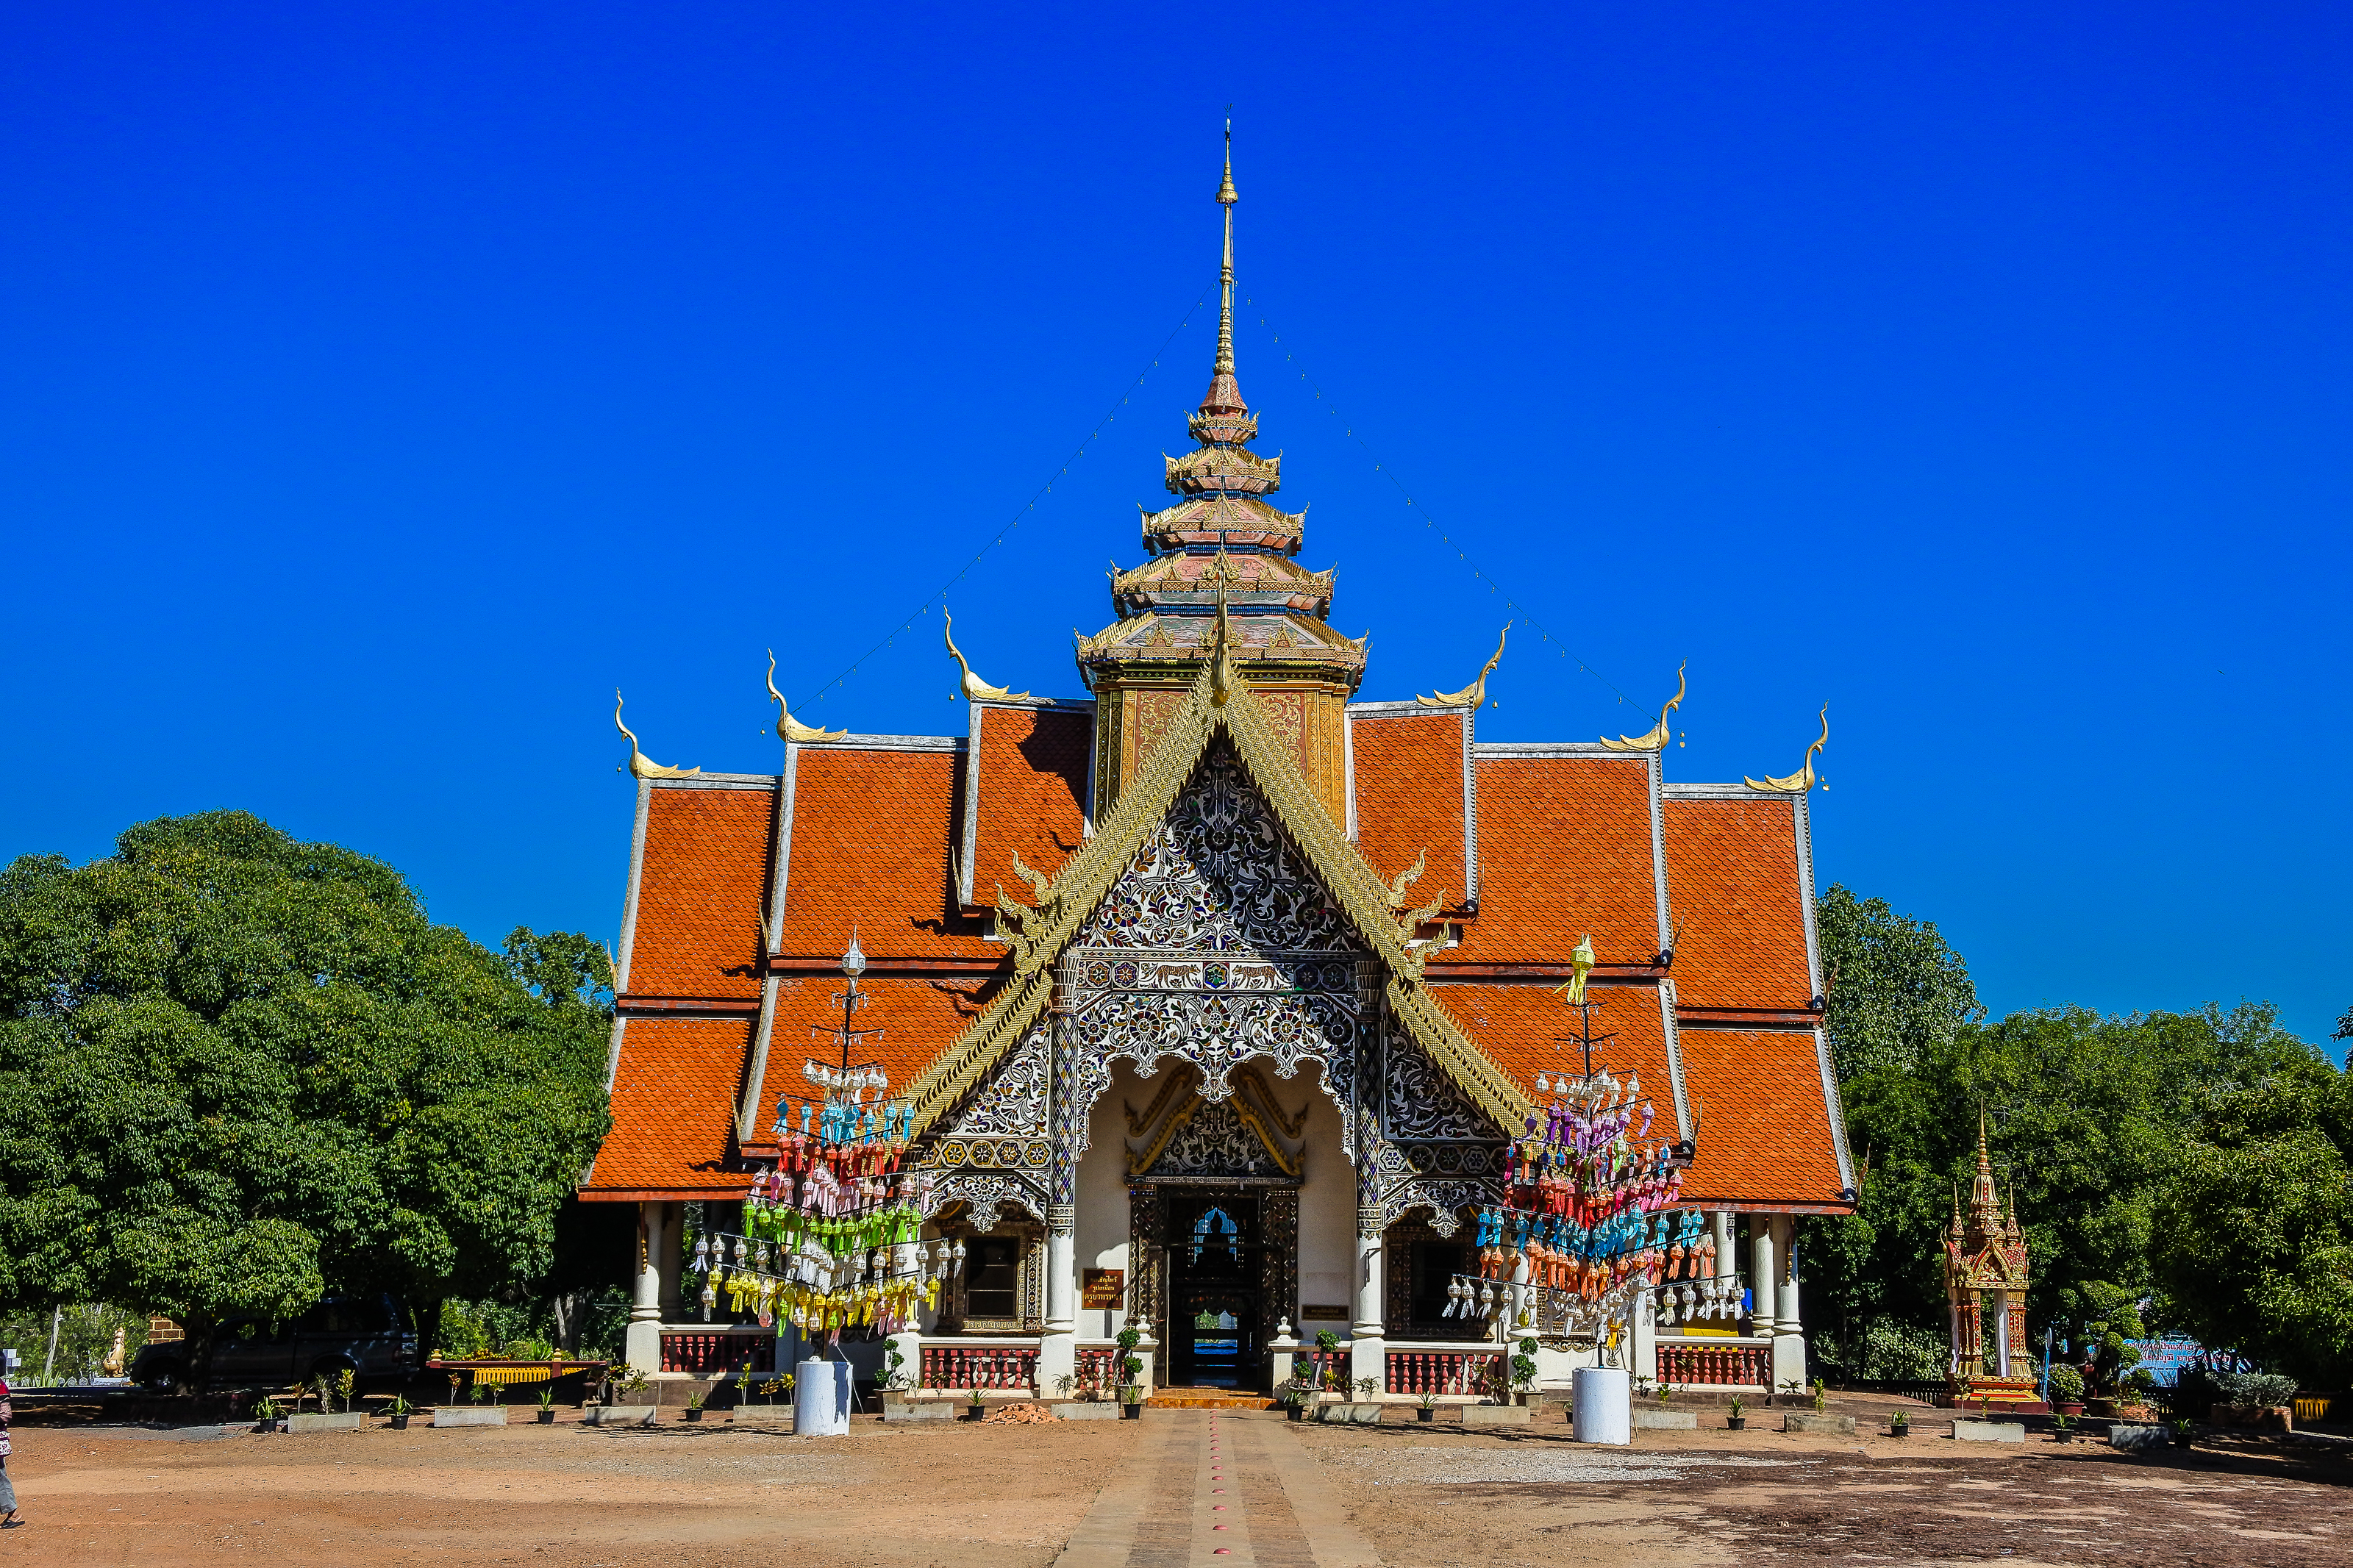
religious, ku kut, chedi, historical, tourism, building, interior, tourist, chamthewi, buddha, thailand, landmark, architecture, image, art, famous, holy, old, asia, asian, statue, history, wat, buddhism, ancient, respect, religion, outdoor, pagoda, lamphun, culture, buddhist, temple, travel, place of worship, sky, historic site, shrine, tourist attraction, spire, steeple, tree, chinese architecture, facade, vacation, unesco world heritage site, leisure, japanese architecture, roof, tower, world